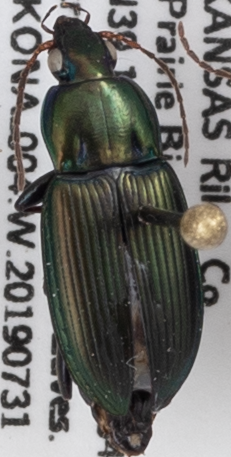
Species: Poecilus chalcites
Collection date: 2019-07-31
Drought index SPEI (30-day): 0.246
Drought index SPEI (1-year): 1.69
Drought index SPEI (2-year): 0.786